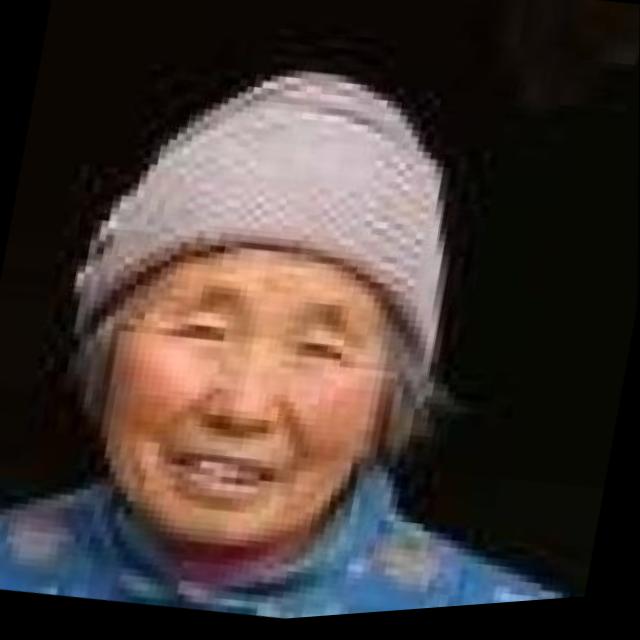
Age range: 65+